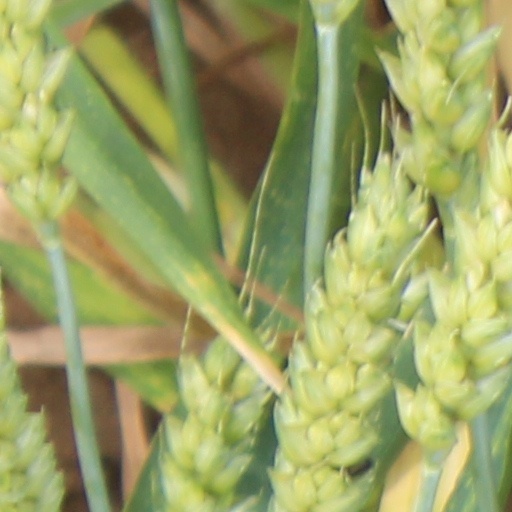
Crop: wheat